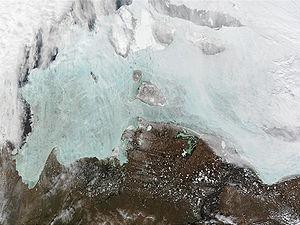
La mer de Sibérie orientale est une mer bordière de l'océan Arctique. Elle est comprise entre la côte de Sibérie au sud, l'archipel de Nouvelle-Sibérie à l'ouest qui la sépare de la mer des Laptev et l'île Wrangel à l'est qui la sépare de la mer des Tchouktches.